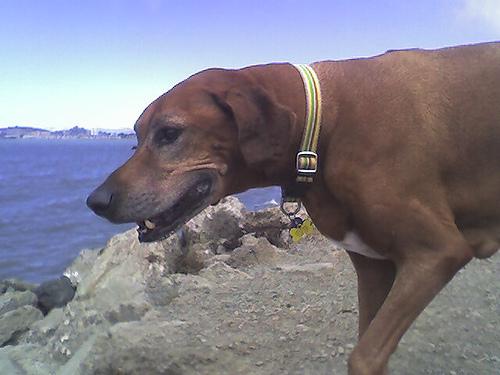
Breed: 230-n000080-Rhodesian_ridgeback